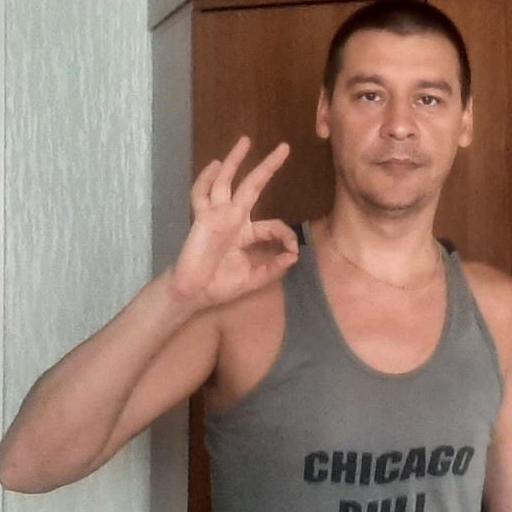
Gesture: ok